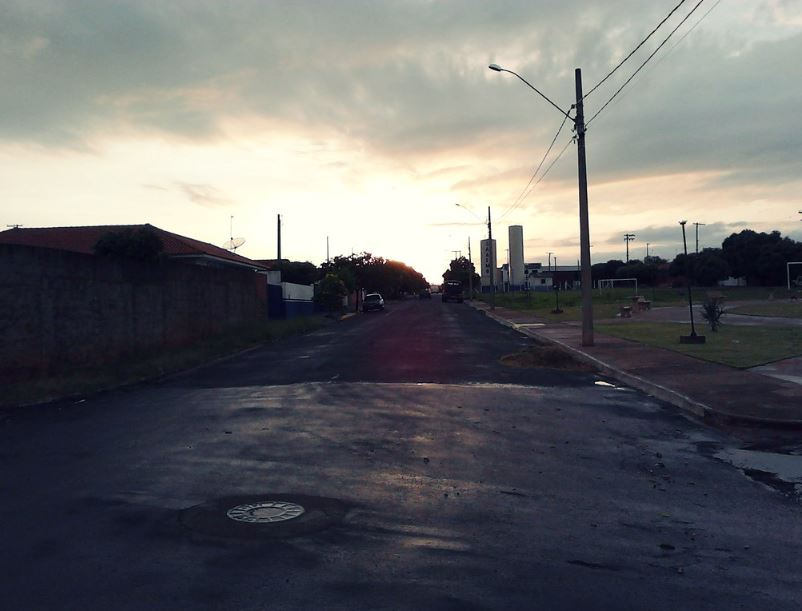
Fire: no
Smoke: no